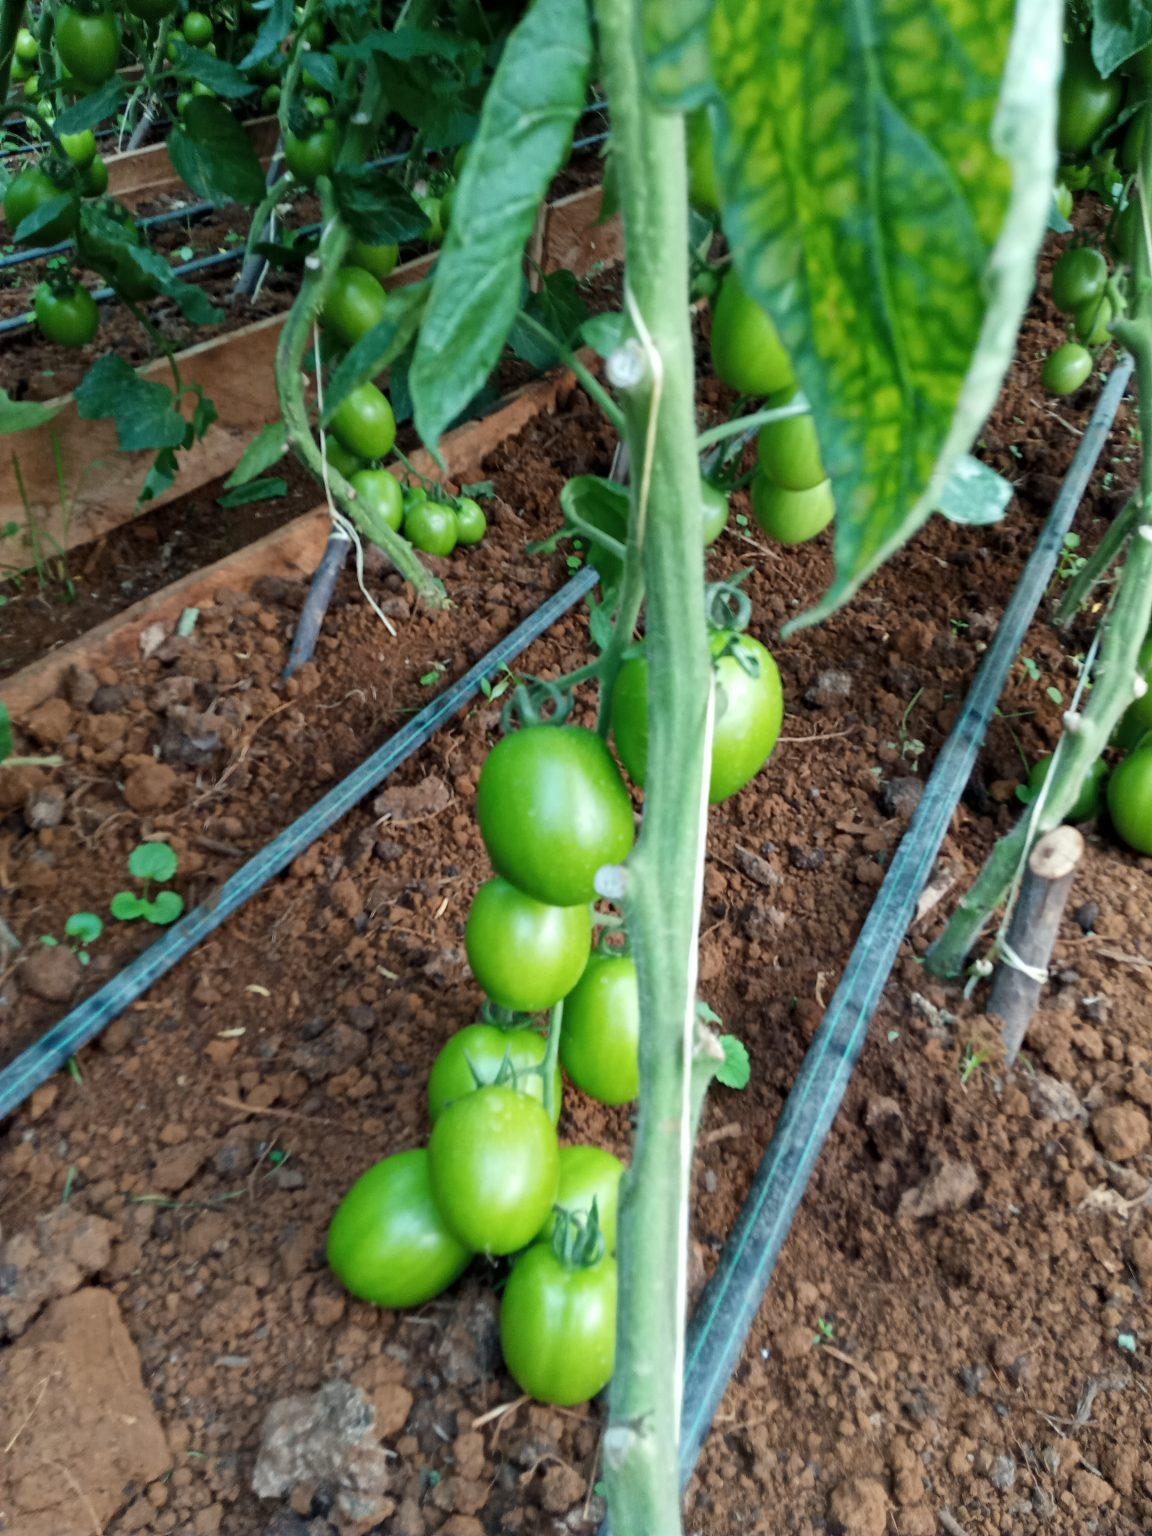
Nyanya nyingi zenye rangi ya kijani zikiwa zinaning'inia katika mmea wake, zinazokaribia msimu wa mavuno tayari kwa ajili ya mauzo sokoni.